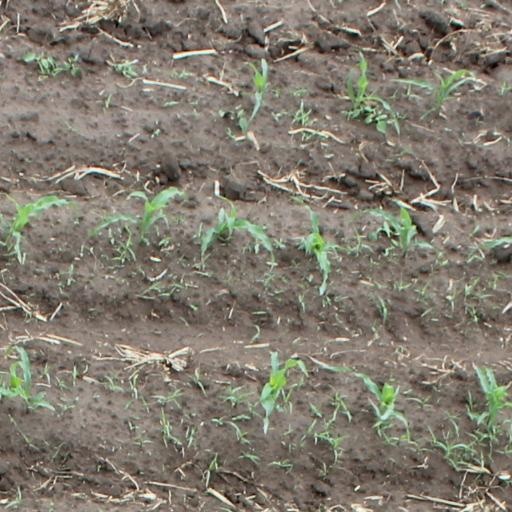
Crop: maize; corn